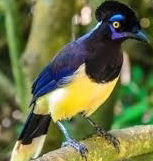
Species: PLUSH CRESTED JAY
Scientific name: CYANOCORAX CHRYSOPS
ImageNet parent category: jay